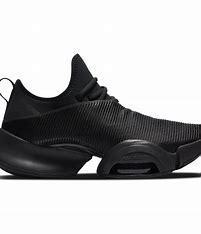
Brand: Nike
Model: Air Zoom Superrep